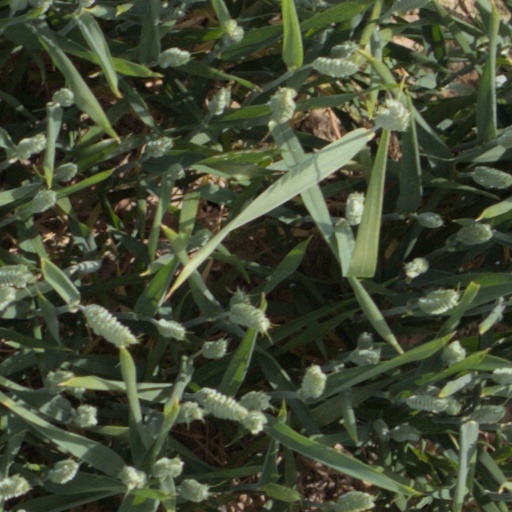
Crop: wheat